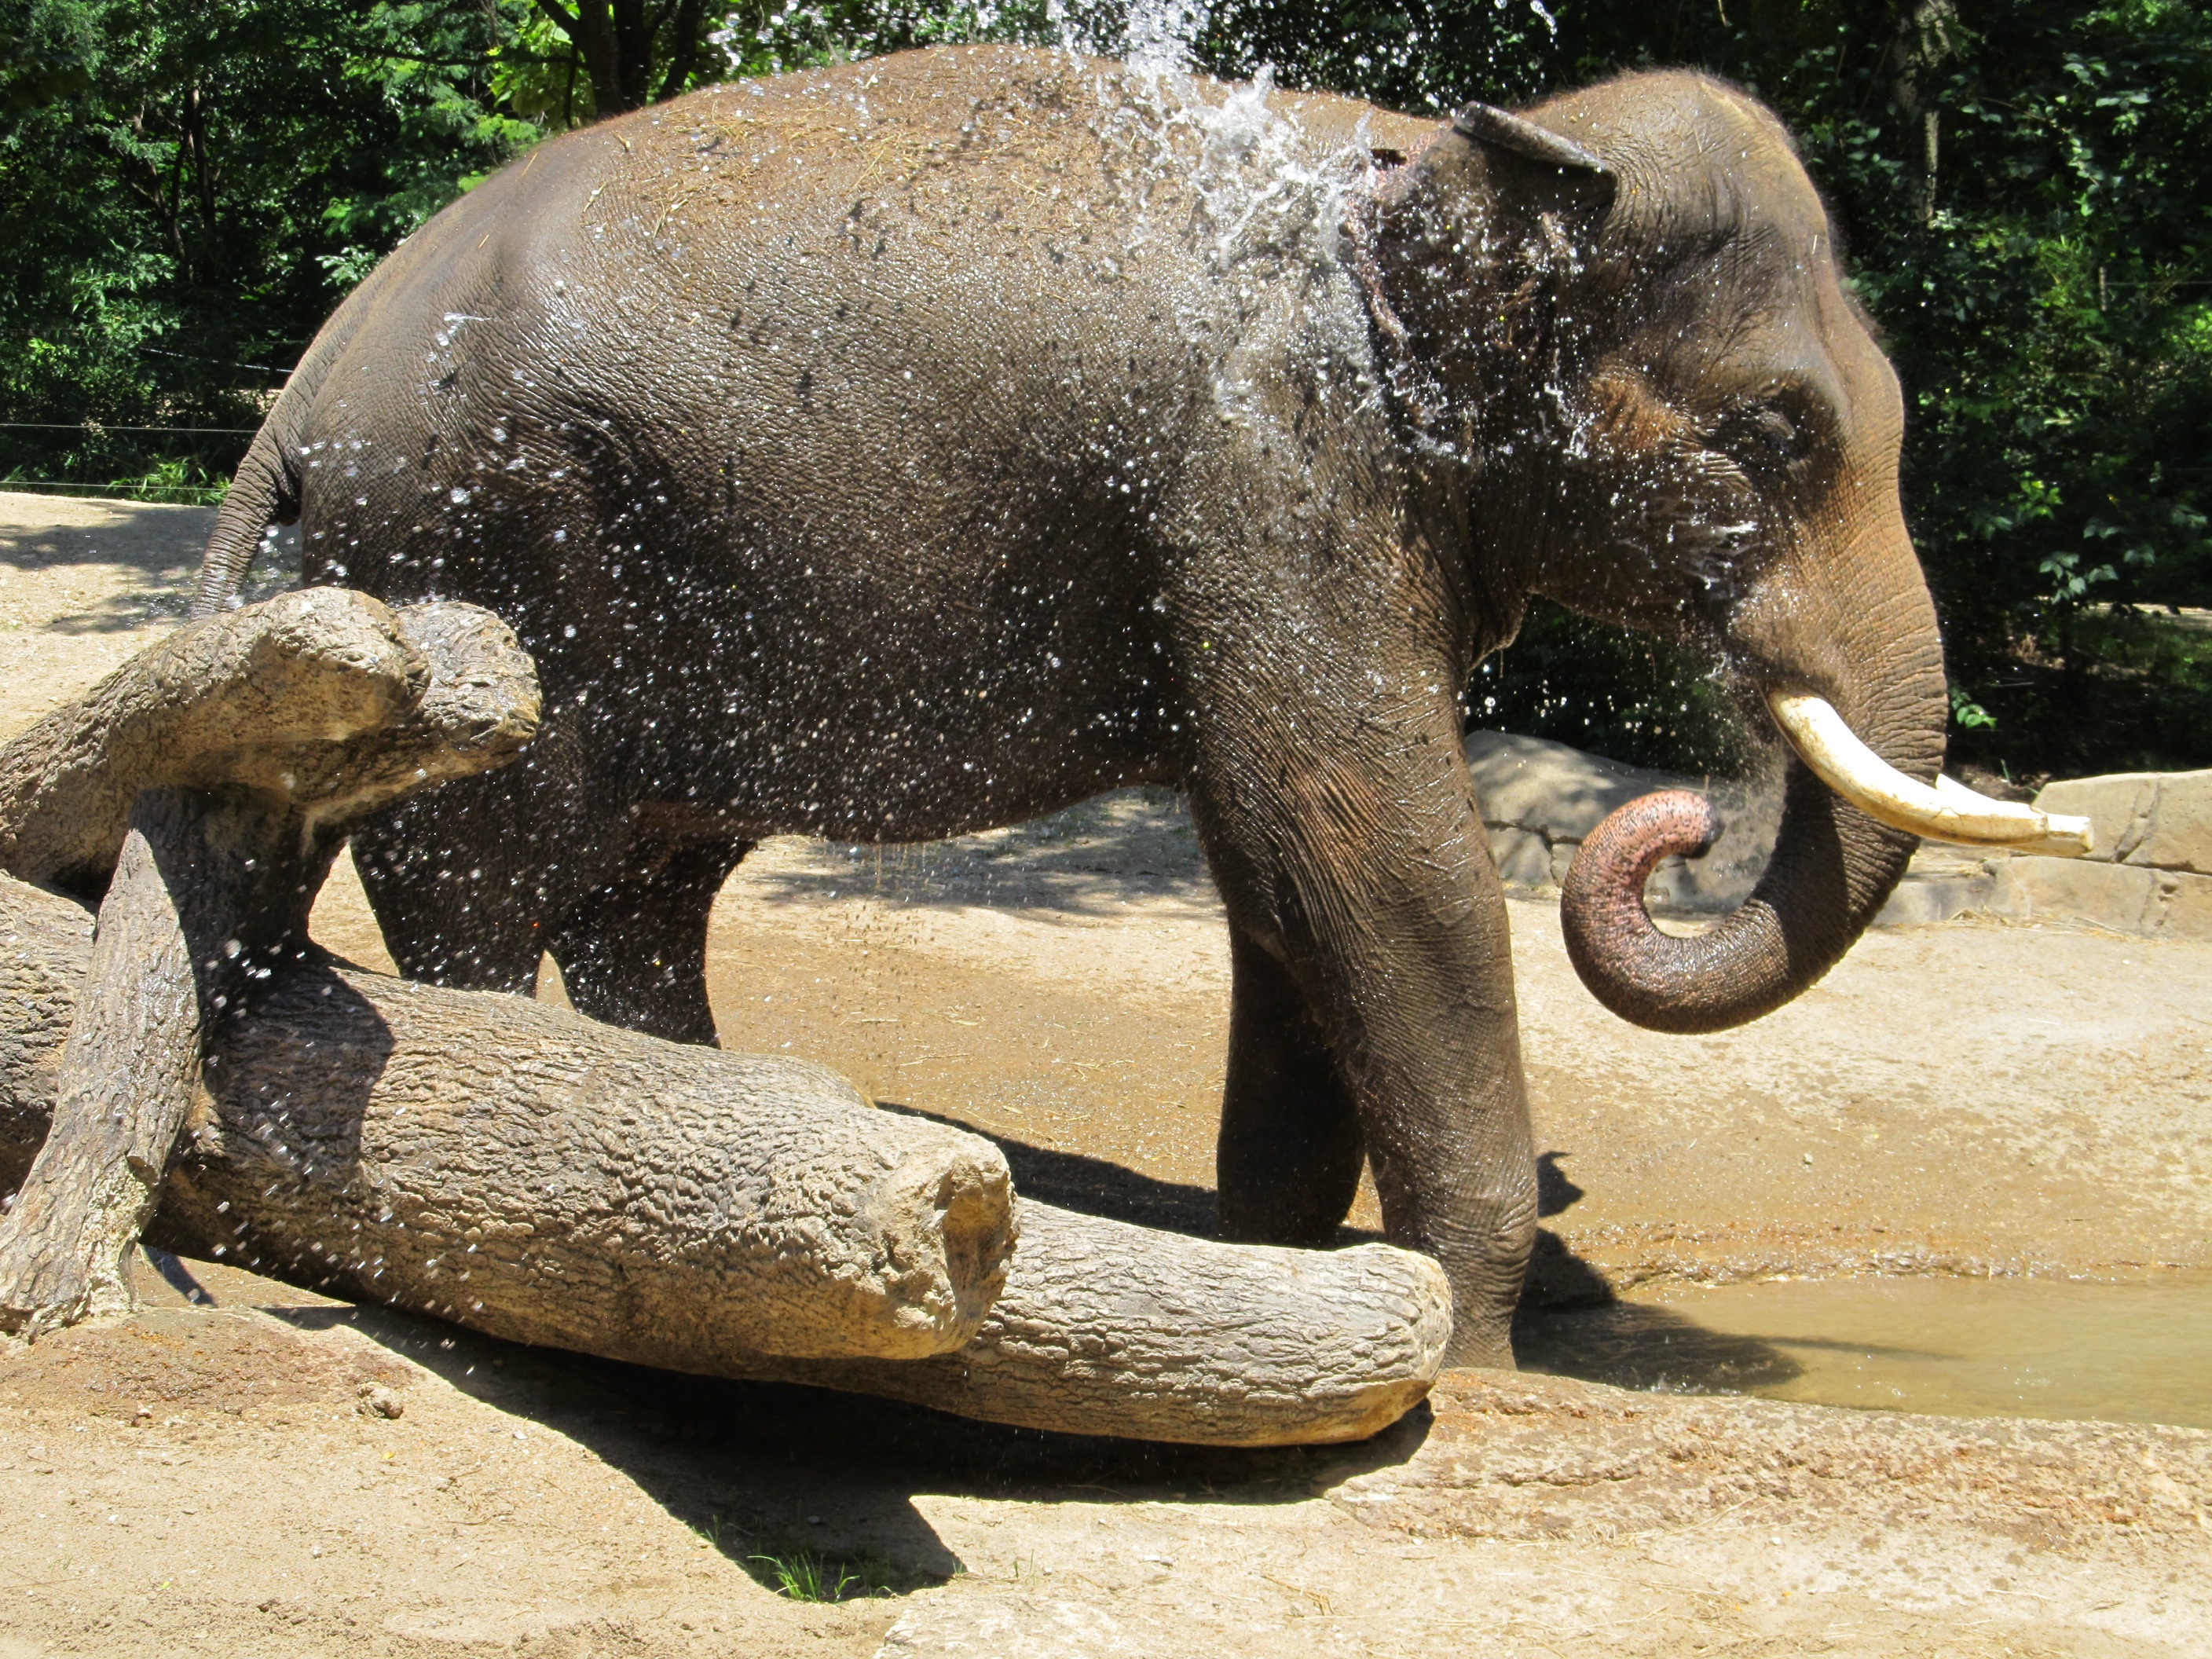
water, nature, trunk, animal, wildlife, zoo, log, young, spray, mammal, fauna, elephant, vertebrate, big, large, bath, cooling, pachyderm, indian elephant, african elephant, elephants and mammoths